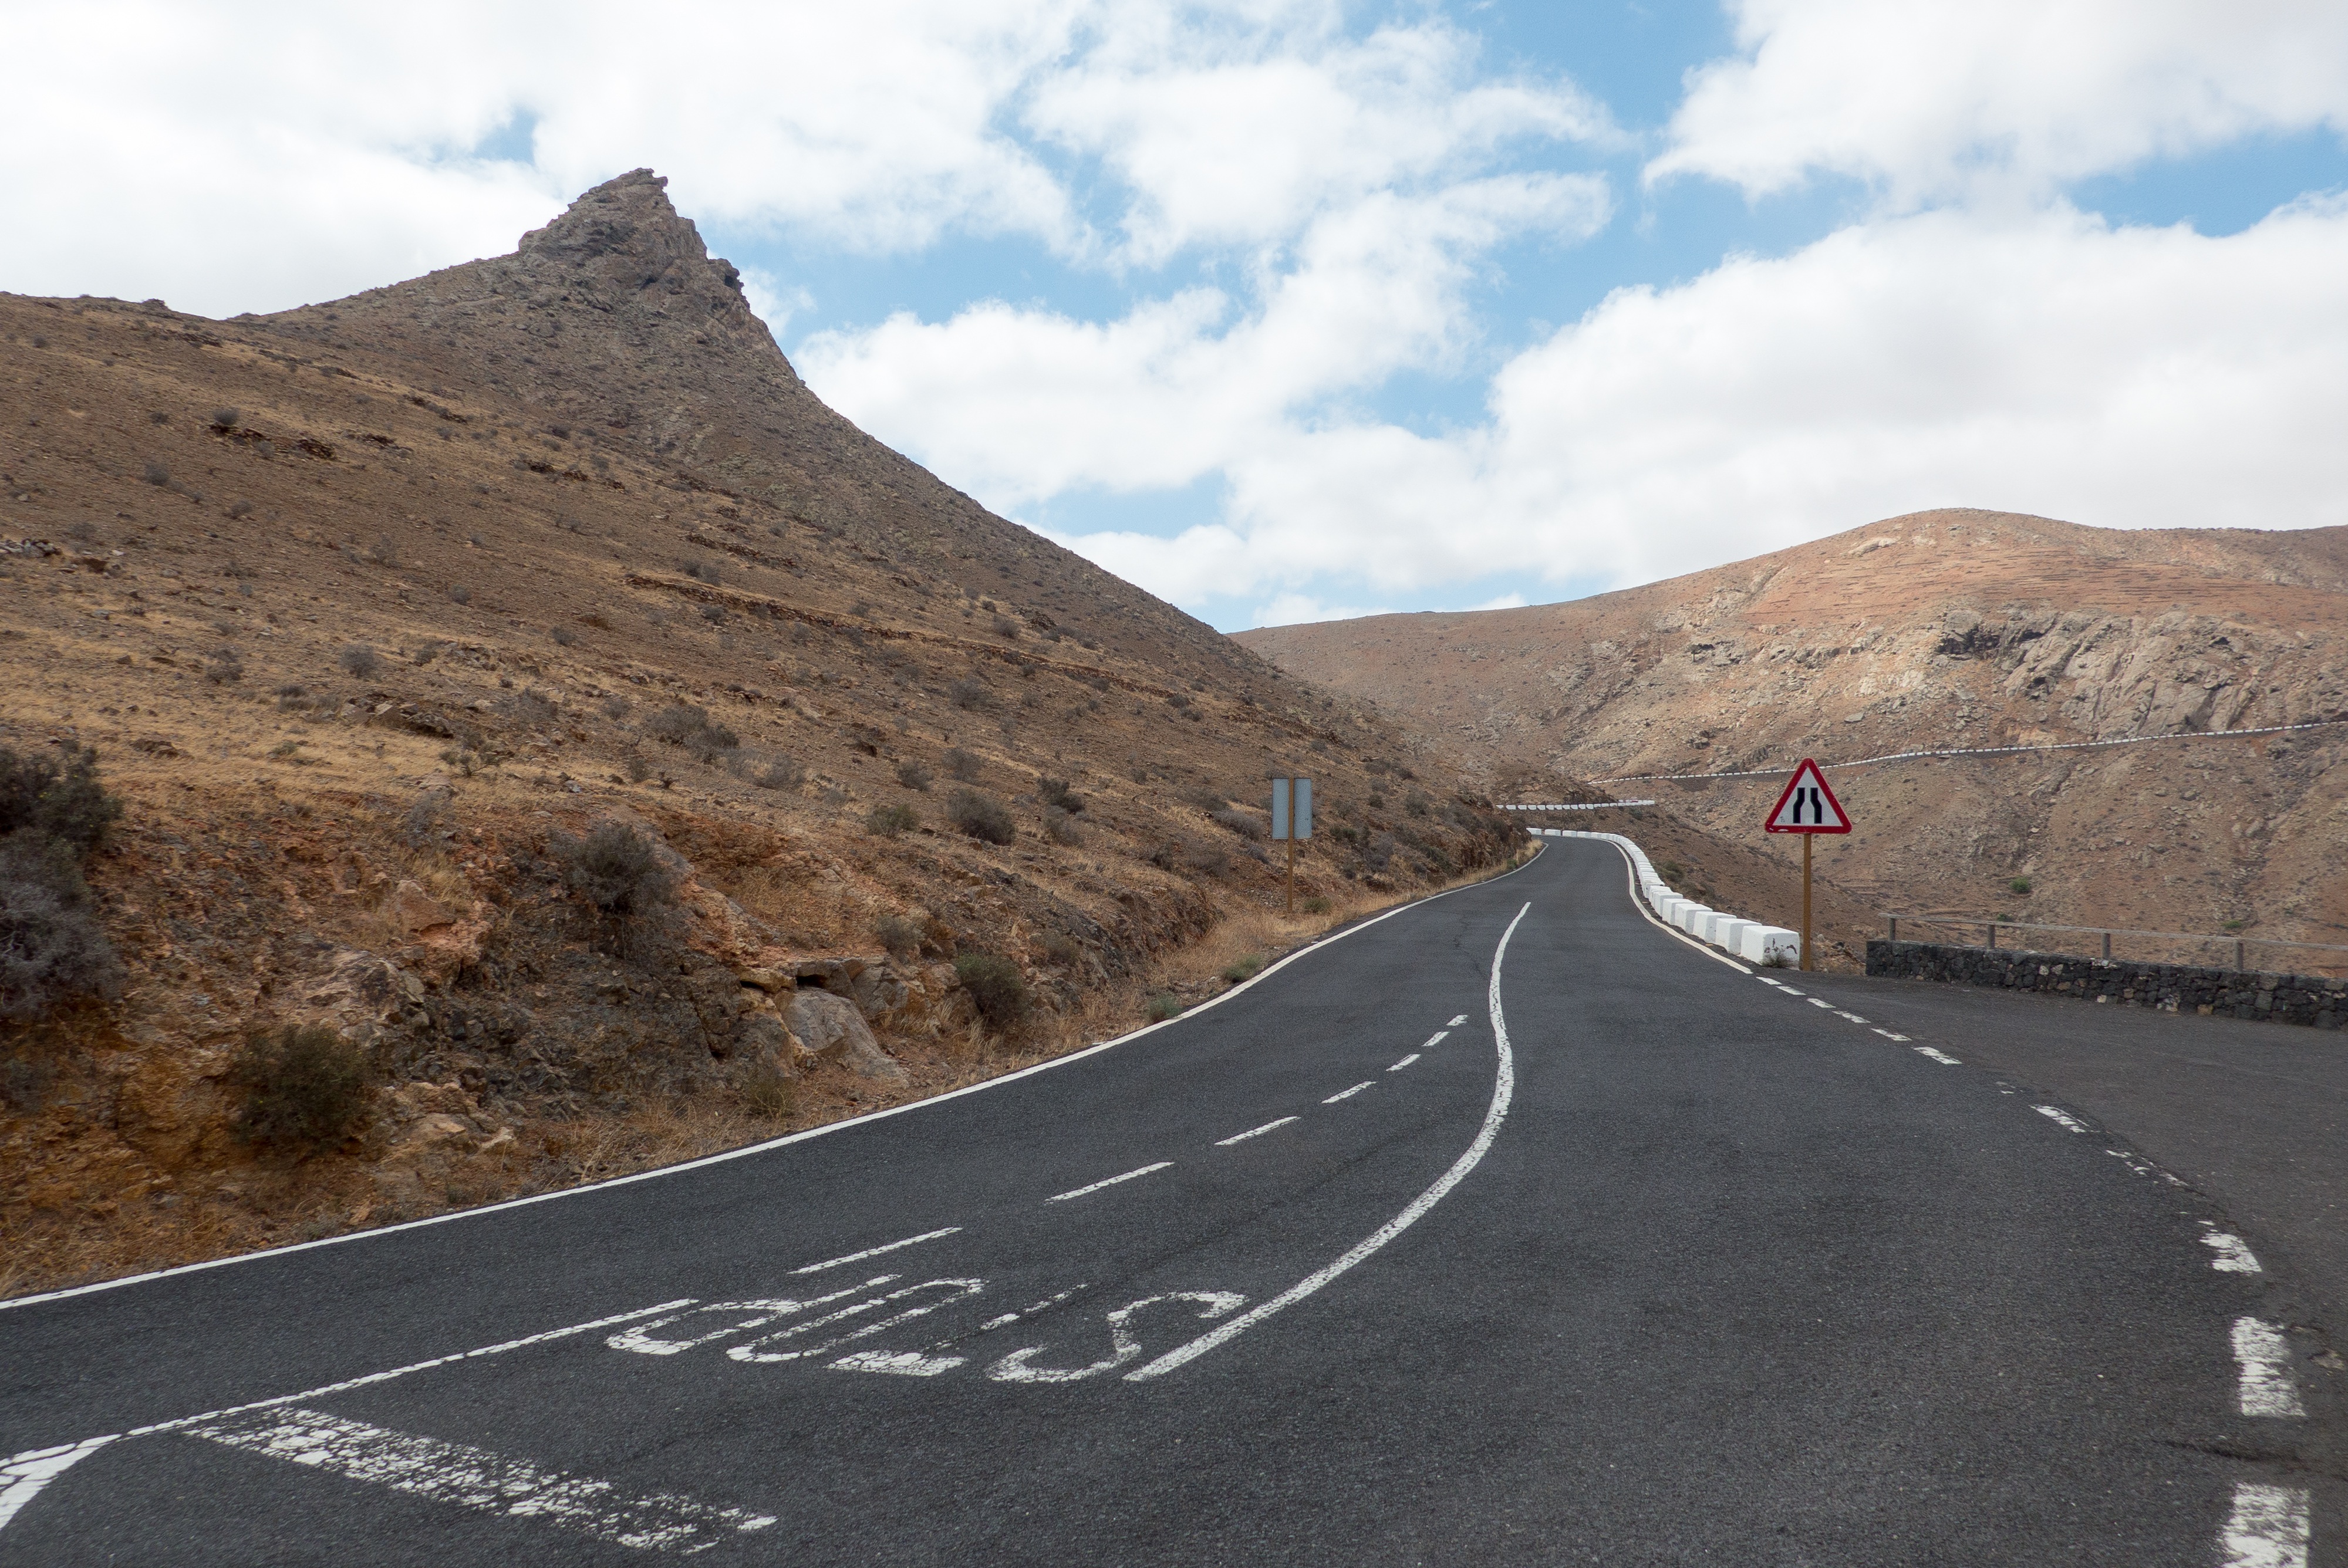
mountain, road, hill, highway, mountain range, asphalt, soil, ridge, road trip, mountains, infrastructure, fuerteventura, landform, mountain pass, road surface, mountainous landforms, without cars